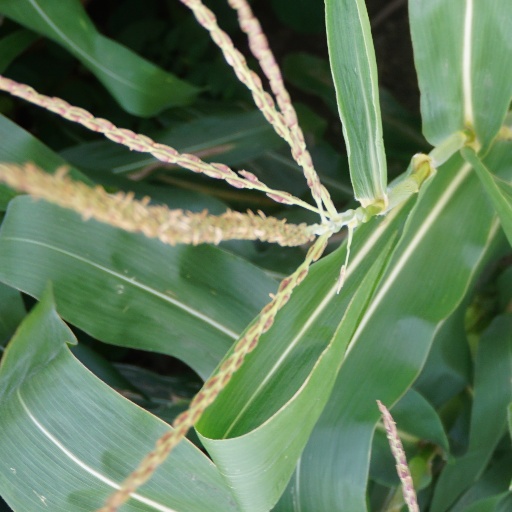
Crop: maize; corn